Jay Scott Pike

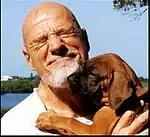
Jay Scott Pike in 2009

Jay Scott Pike (September 6, 1924 – September 13, 2015) was an American comic book artist and commercial illustrator known for his 1950s and 1960s work for Marvel Comics and DC Comics, advertising art, and as a good girl artist. He created the DC character Dolphin and co-created the Marvel character Jann of the Jungle.